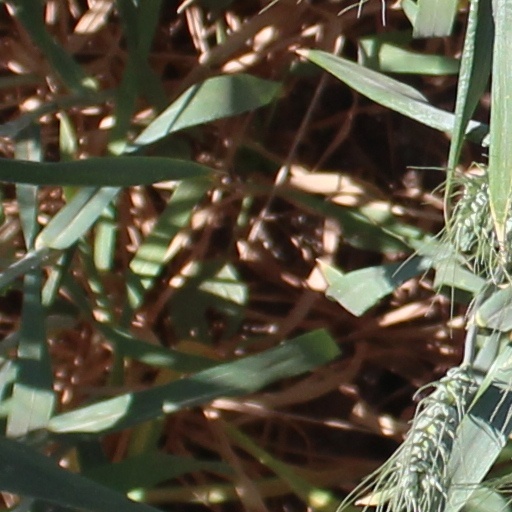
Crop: wheat